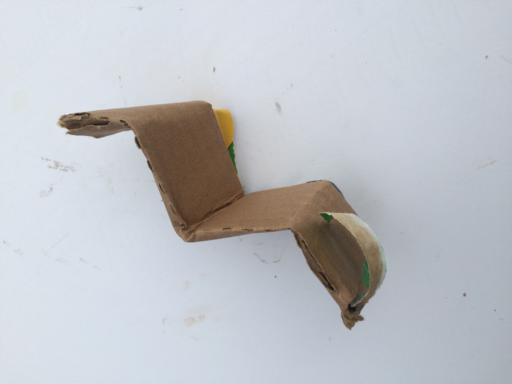
Waste category: cardboard